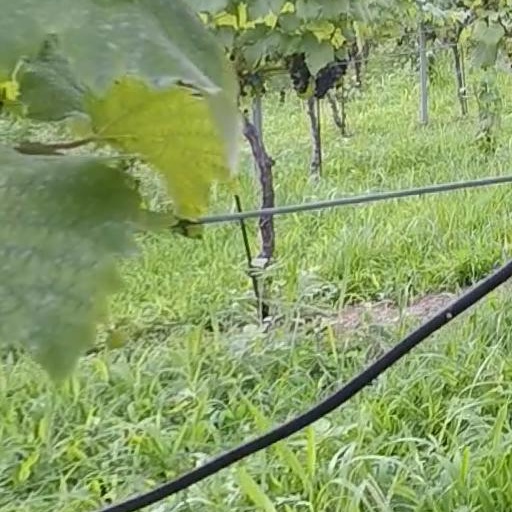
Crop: grape